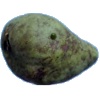
Label: Pear Stone 1